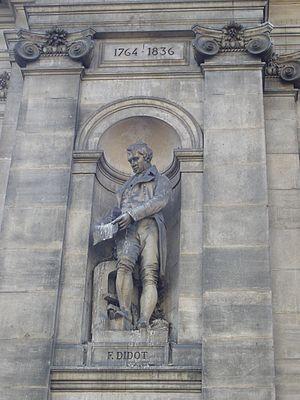
La liste des députés d'Eure-et-Loir recense par ordre chronologique, depuis la Révolution française, les députés élus par le département d'Eure-et-Loir à l'Assemblée nationale.
Nestor Émile Joseph Carlier, né à Cambrai le 3 janvier 1849 et mort à Paris le 11 avril 1927, est un sculpteur français.
Firmin Didot, né le 14 avril 1764 à Paris et mort le 24 avril 1836 à Mesnil-sur-l'Estrée, est un imprimeur, éditeur, créateur de caractères typographiques et homme politique français,